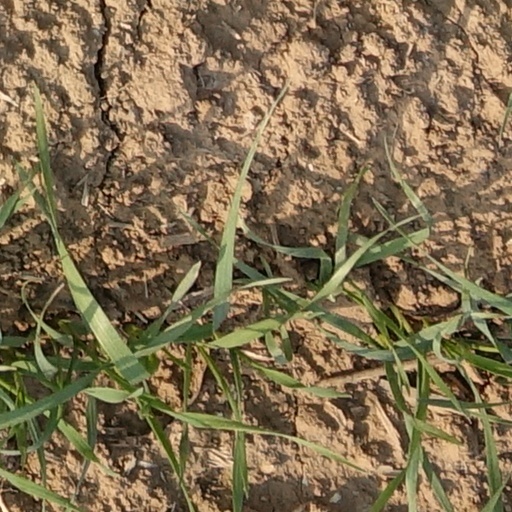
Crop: wheat